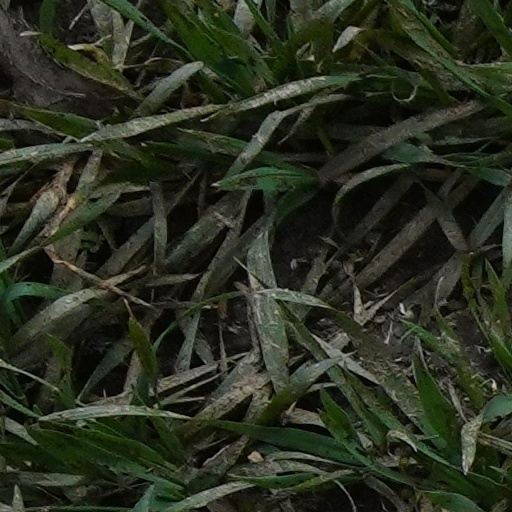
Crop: wheat